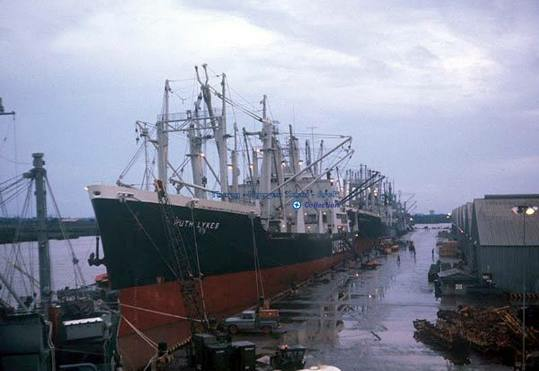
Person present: No